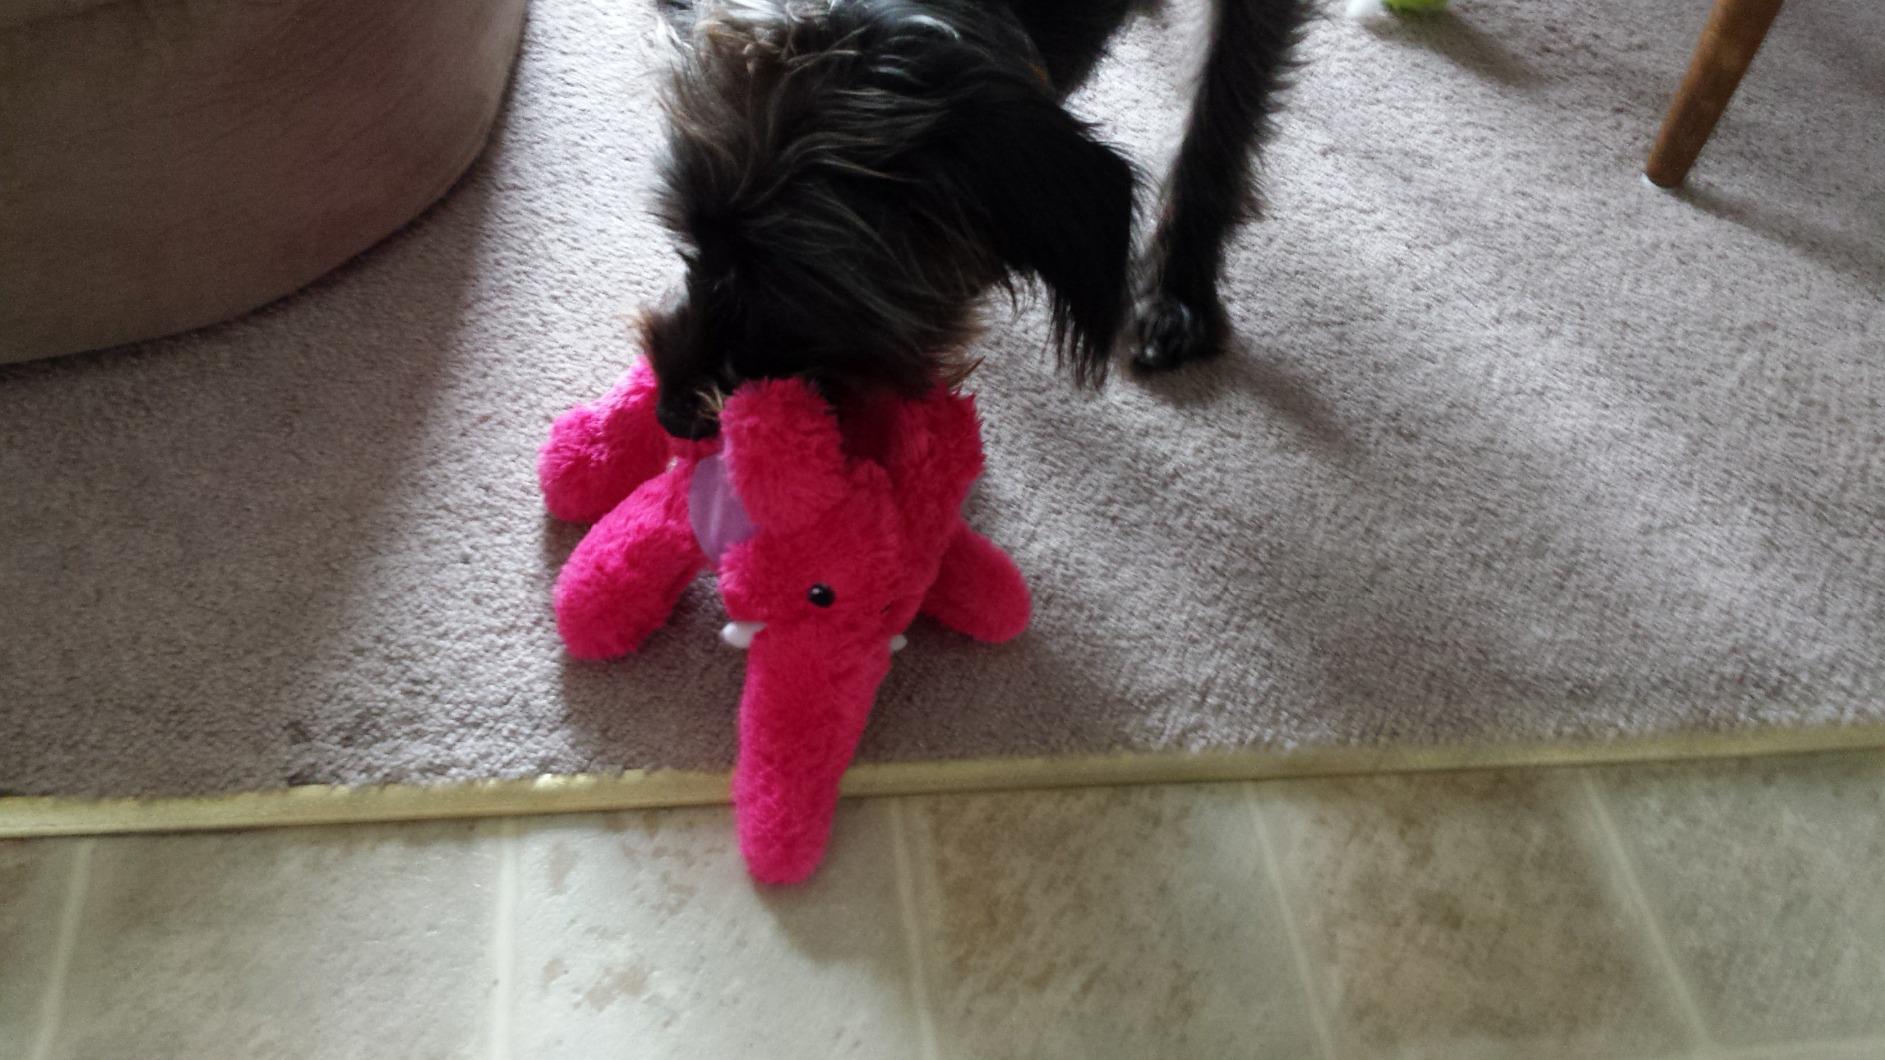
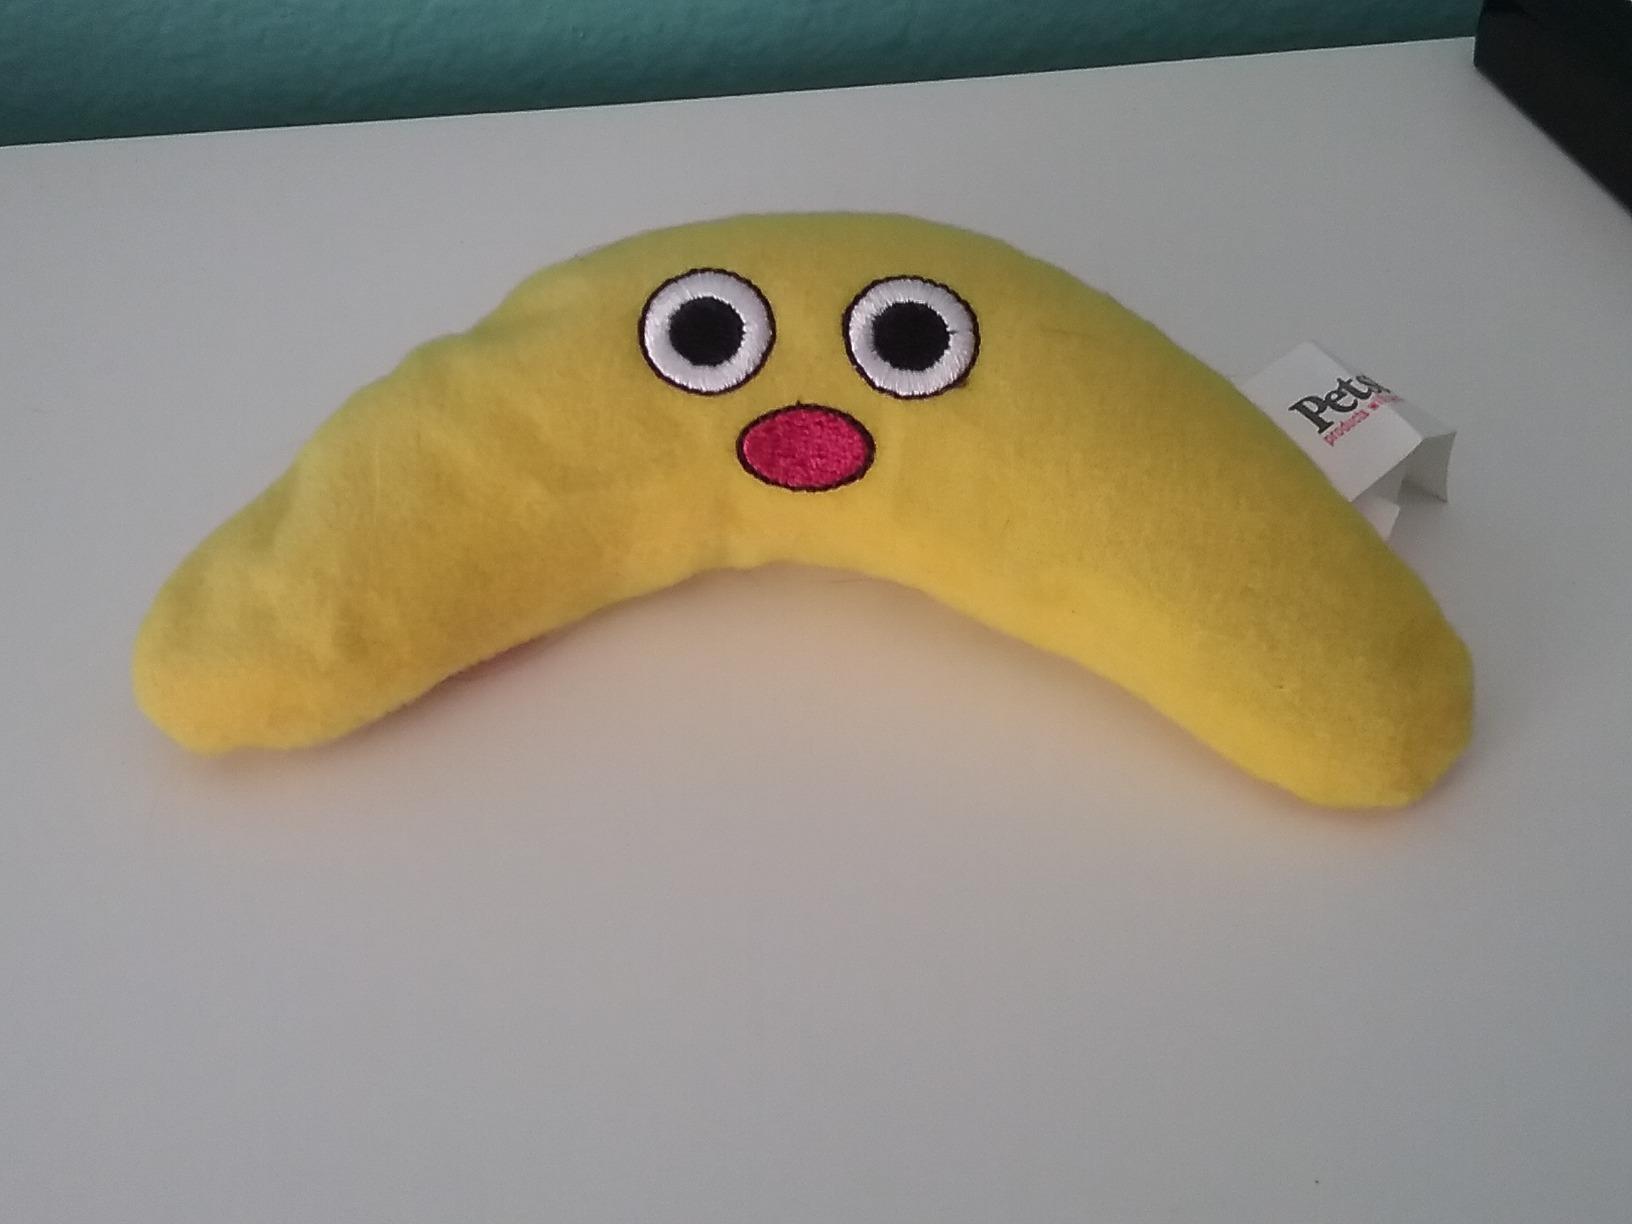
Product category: items_toy
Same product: no